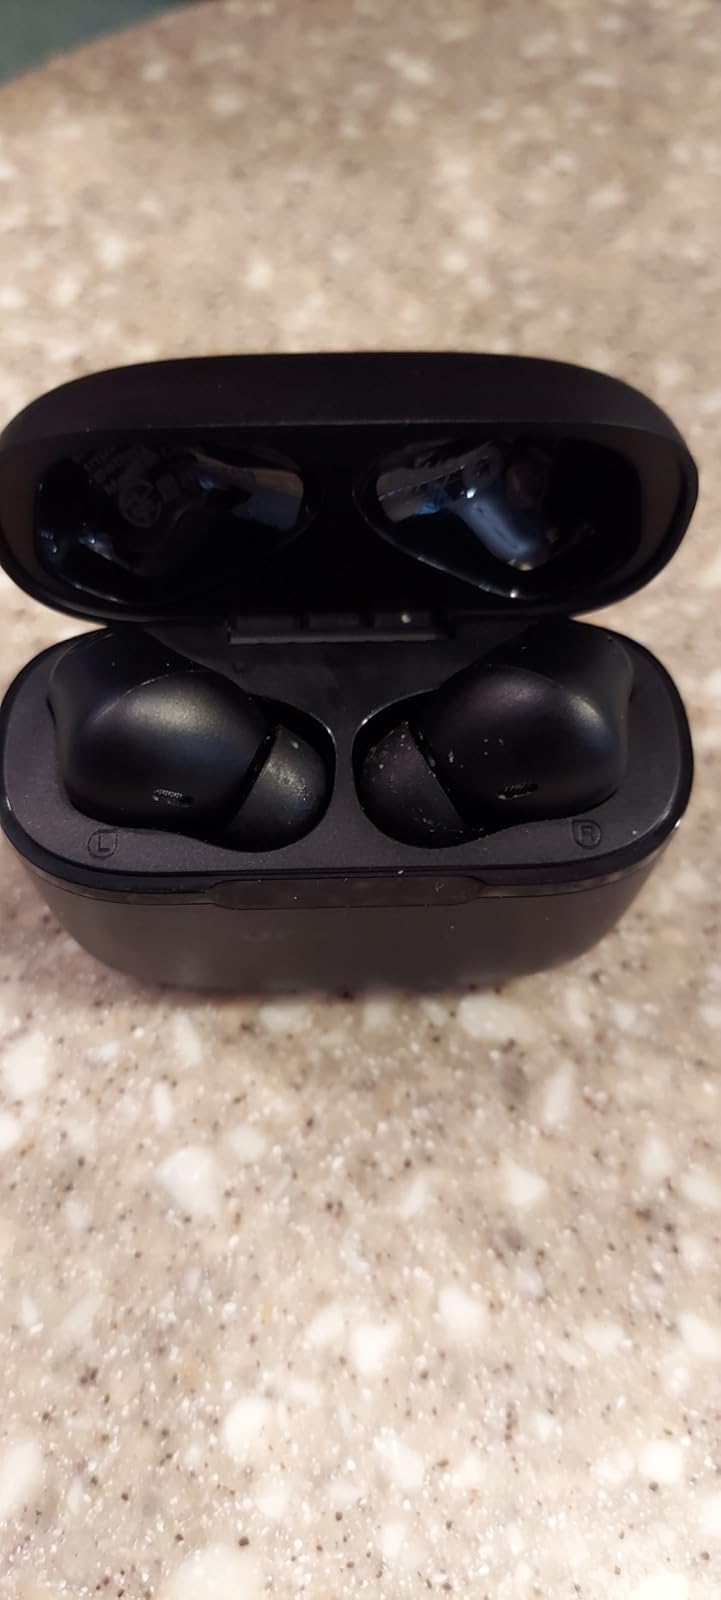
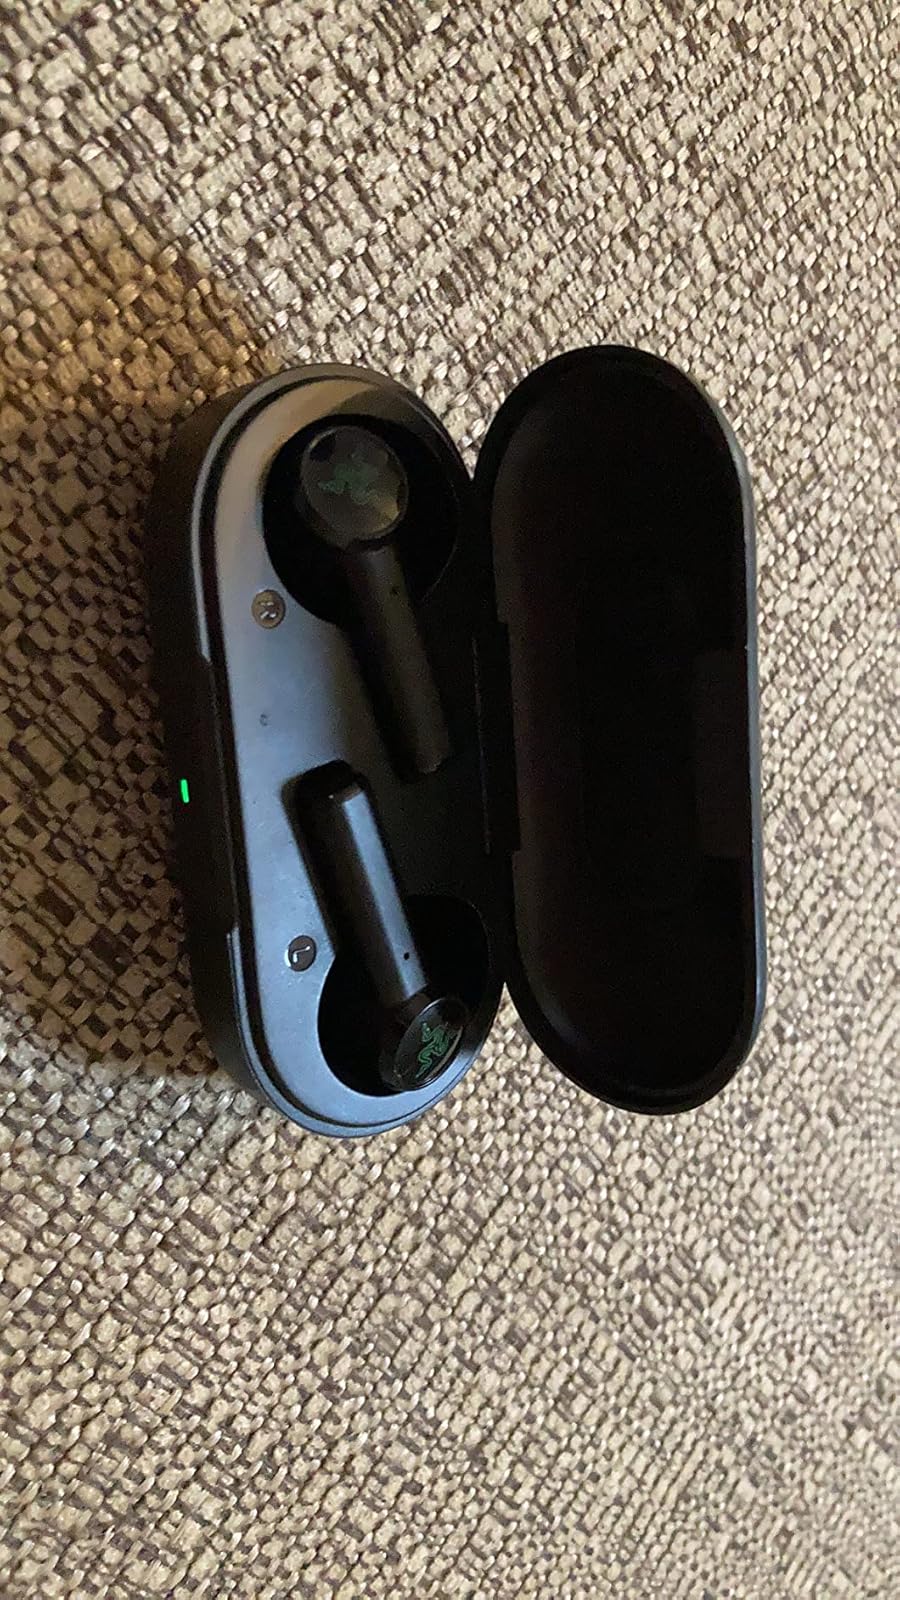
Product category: earbuds
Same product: no